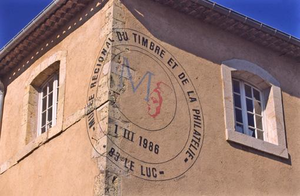
façade Musée du timbre
Le Luc est une commune française située dans le département du Var, en région Provence-Alpes-Côte d'Azur.